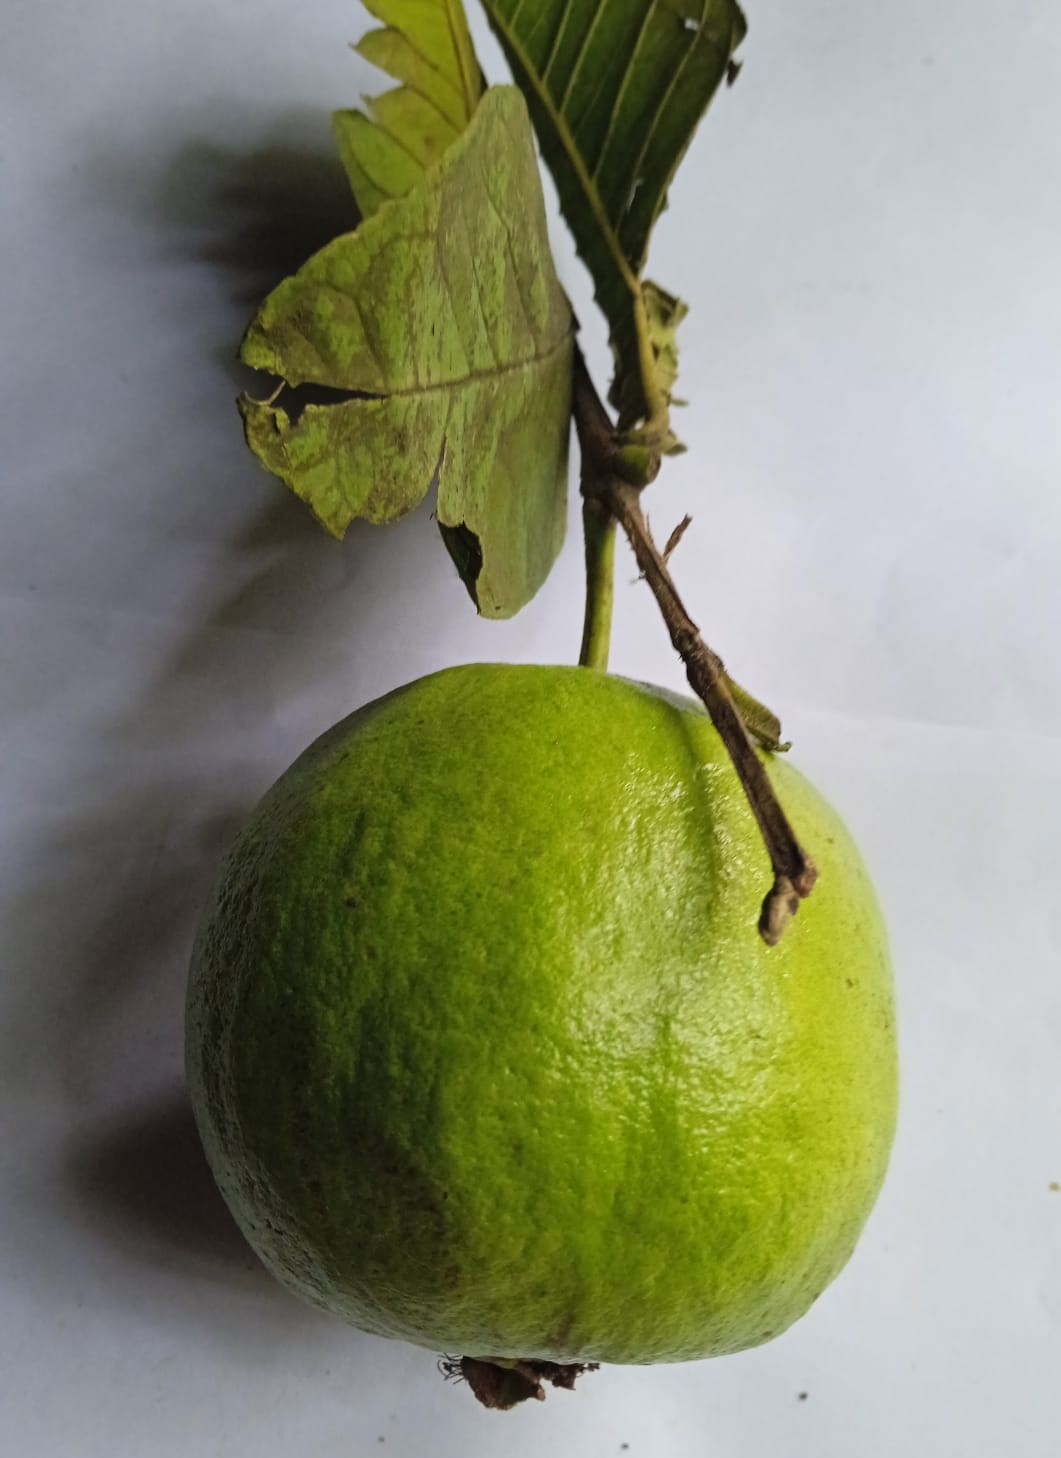
Fruit: guava
Condition: fresh